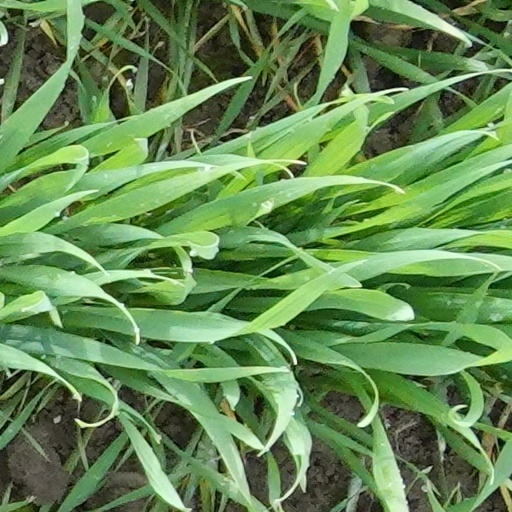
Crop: wheat